La Roche-Maurice Parish close

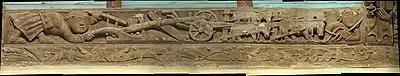
One of the church's magnificent sablieres

The church itself is dedicated to Saint Yves and was built between 1509 and 1589, replacing an older church dating back to 1363. The bell-tower is 60 metres high and has a doorway with niches in which are statues of Saints Yves, Pascal Baylon and Vincent Ferrier. The bell-tower has two bell chambers and is decorated with Gothic spires, gargoyles and Renaissance lanterns. The south porch dates to 1550 and has an elaborate stoup ("bénitier"). Behind the altar there is a large, stained glass window dating to 1539 and signed Laurent Sodec. It depicts fifteen scenes of the passion and resurrection. The paneled vaults have several sablières and decorated beams depicting scenes from daily life. The rood screen separating the choir from the nave is decorated with fauns and gorgons mixed with apostles and saints. Along the nave are niches with depictions of nine of the apostles and three popes and various figures including Saint Paul Aurélien and his dragon, Saint Augustin, Saint Blaise, Saint Michael fighting the dragon, Mary Magdalene with her pot of ointment, the resurrected Christ, Saint Catherine, Saint Barbara, Saint Apolline, Saint Dominic, Saint Giles, Saint Geneviève and Saint Marguerite. In the tympanum above the south porch there is a statue of Saint Maurice or Maudez. This is attributed to S. Coëtdeleu.